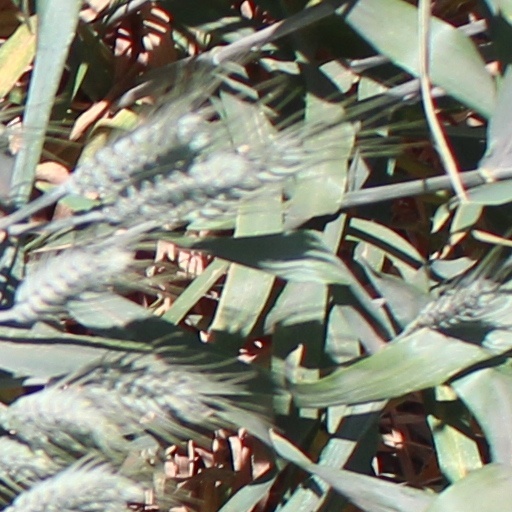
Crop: wheat